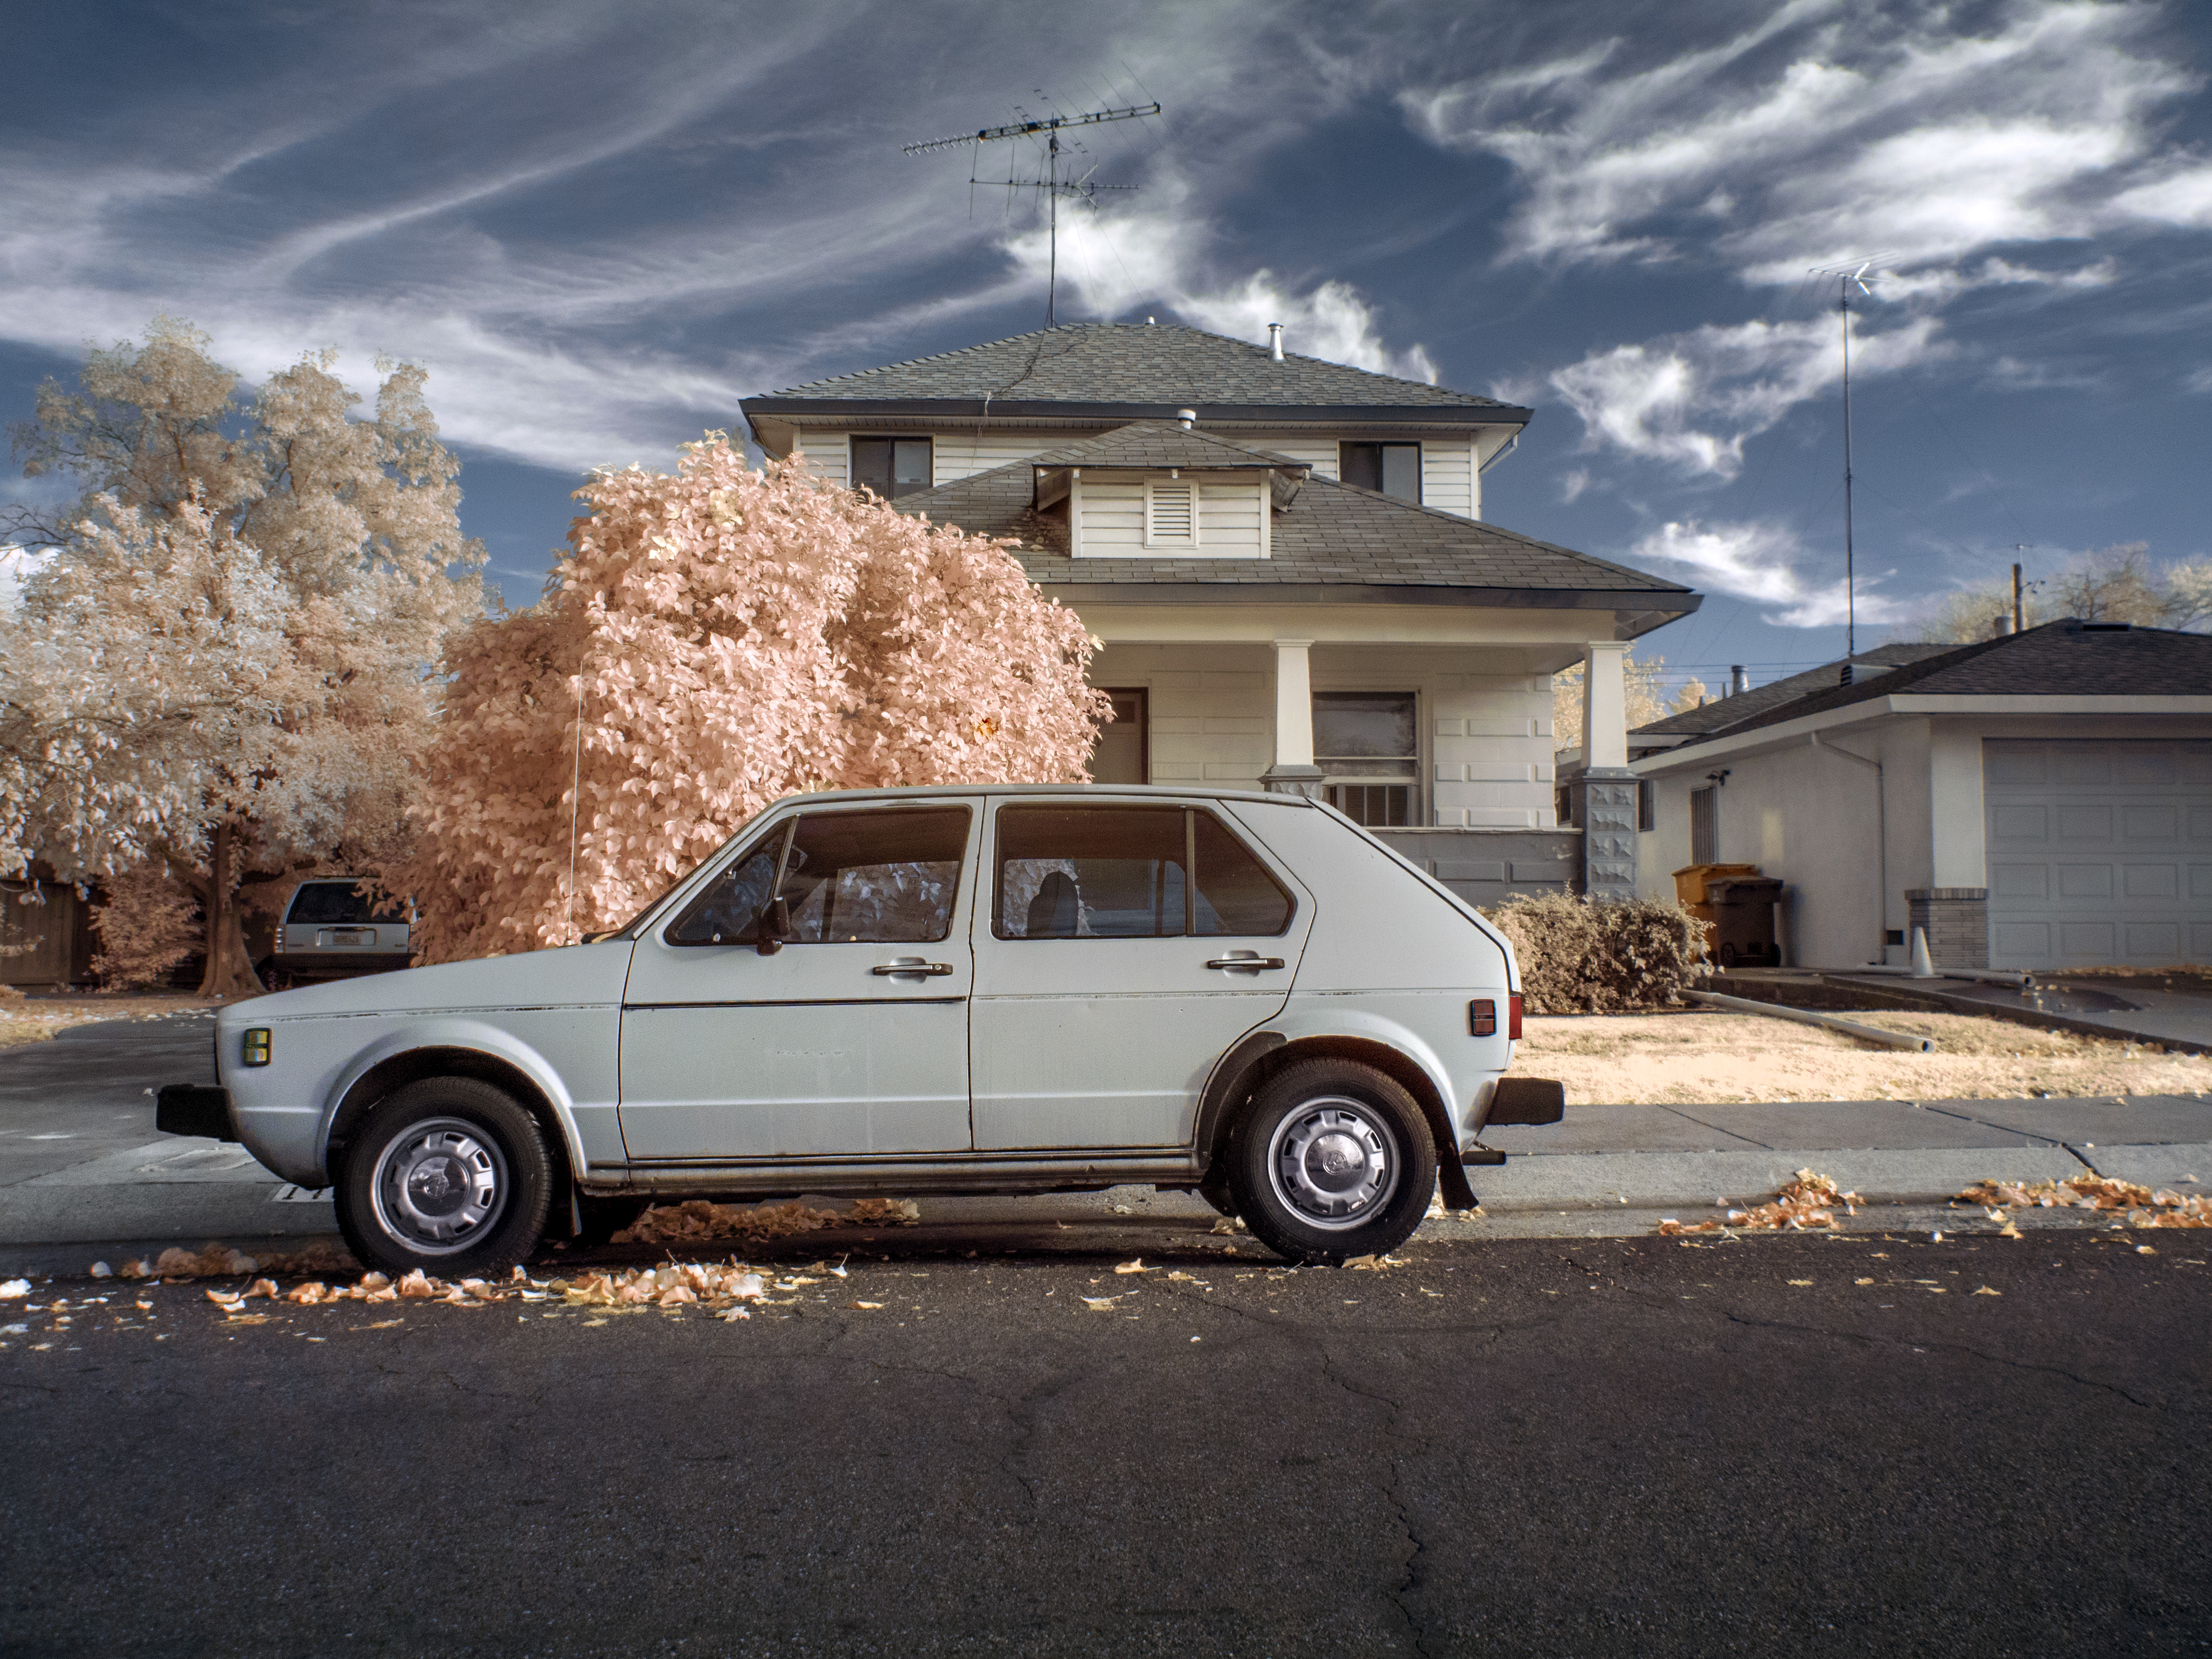
car, wheel, house, volkswagen, vehicle, rabbit, clouds, falsecolor, eastsacramento, giorgettogiugiaro, typ17, volkswagengolfmk1, sport utility vehicle, automobile make